The Anatomy Lesson of Dr. Nicolaes Tulp

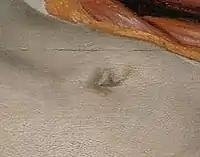
The corpse's navel is formed from the letter "R"

The French art historian Jean-Marie Clarke suggests that the navel of the corpse has the shape of a capital R and connects this observation to the fact that Rembrandt worked intensively on his signatures in 1632, using three types consecutively before settling on the final, first name form in 1633.